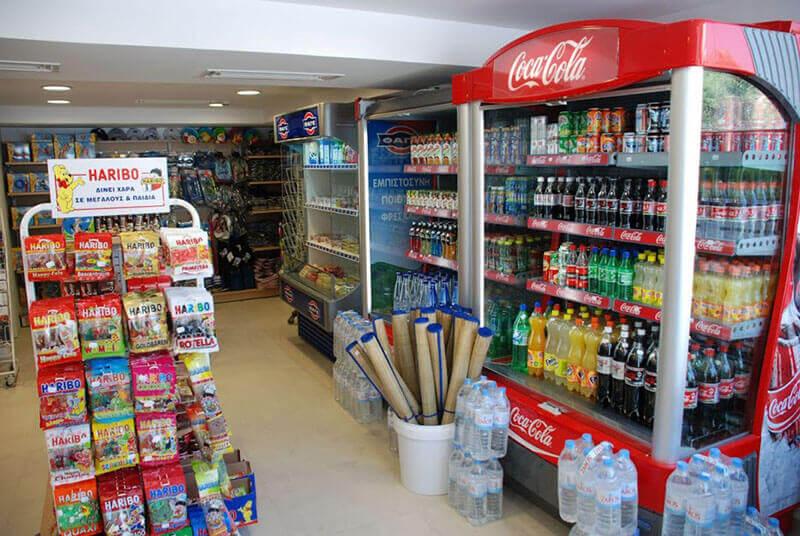
cửa hàng này bán đa dạng các loại hàng hoá